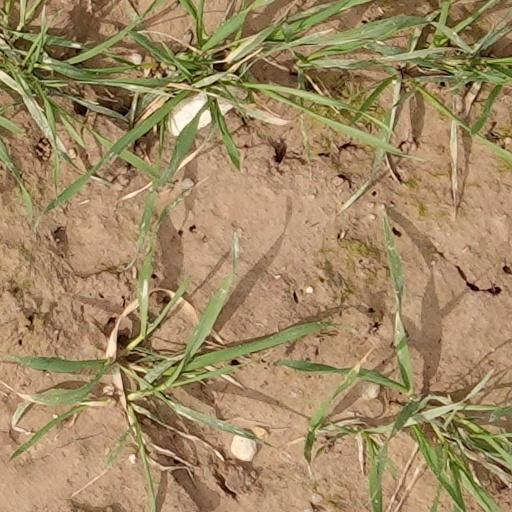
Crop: wheat